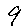
Label: 9